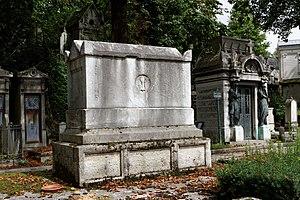
Sarcophage en marbre blanc du baron Claude-Philibert-Édouard Mounier (1783-1843).
Claude-Philibert-Édouard Mounier, titré baron Mounier en 1809, né le 2 décembre 1784 à Grenoble et mort le 11 mai 1843 à Passy, est un homme politique français.
Jean-Joseph Mounier, né à Grenoble le 12 novembre 1758 et mort à Paris le 27 janvier 1806, est un avocat et un homme politique français.